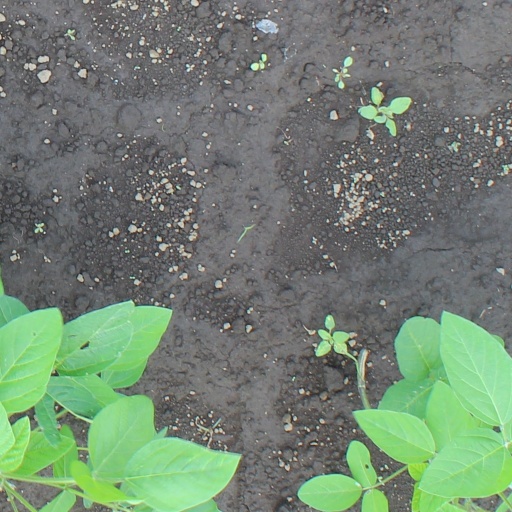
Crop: soybean